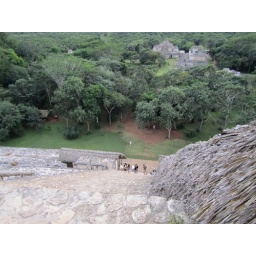
View from the top of the main temple (Carol walking below - the white dot on the grass)